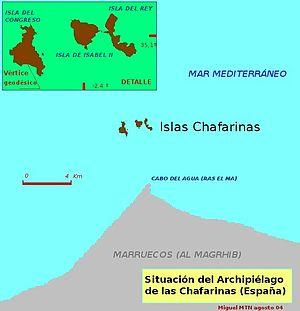
Les îles Zaffarines, îles Jaafarines ou îles Chafarines sont un groupe de trois petites îles situées en mer d'Alboran au large des côtes marocaines, à 3,3 km au large du village marocain de Ras El Ma et à 46 km à l'est-sud-est de Melilla. Les Zaffarines sont l'un des territoires espagnols revendiqués par le Maroc, tout comme les villes de Ceuta et Melilla, les rochers de Vélez de la Gomera et d'Alhucemas. Les îles Zaffarines appartiennent à l'Espagne depuis 1848.